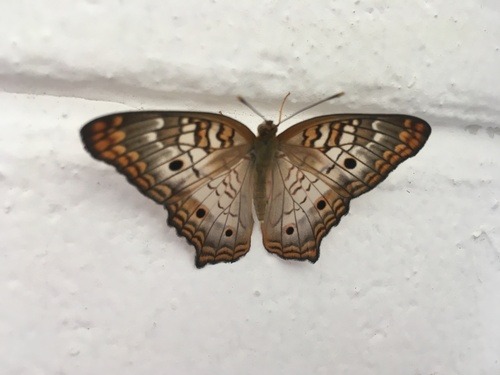
Scientific name: Anartia jatrophae
Common name: White peacock
Family: Nymphalidae
Order: Lepidoptera
Pollinator type: Primary pollinator
Habitat: Gardens, parks, and open areas
Geographic range: Southern United States to Argentina
Conservation status: Least Concern